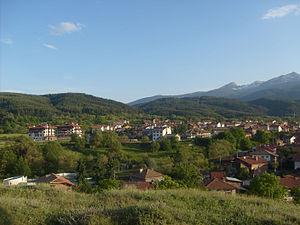
Dobrinichte est une ville située au pied du massif du Pirin, dans le sud-ouest de la Bulgarie. C'est une des stations thermales les plus réputées du pays, pour son eau minérale chaude. Elle vit également du tourisme de montagne, en raison de sa proximité avec Bansko.